Slam dunk

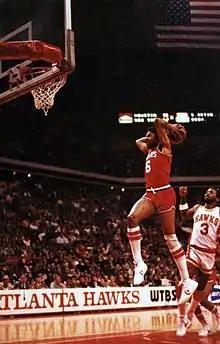
Julius Erving performing a "backscratcher" tomahawk dunk in 1981

One of the simplest dunk types is the "tomahawk" dunk, resembling the windup and sharp downward motion of a blow with a tomahawk. A Tomahawk dunk can be performed with one or two hands, and when two hands are used, it is called a backscratcher. Initially referred to as a gorilla dunk, that term is uncommon now. During the jump, the ball is raised above, and often behind the player's head for a wind-up before slamming the ball down into the net at the apex of the jump. Due to the undemanding body mechanics involved in execution, the tomahawk is employed by players of all sizes and jumping abilities. Because of the ball-security provided by the use of both hands, the two-handed tomahawk is a staple of game situations—frequently employed in alley-oops and in offense-rebound put-back dunks.